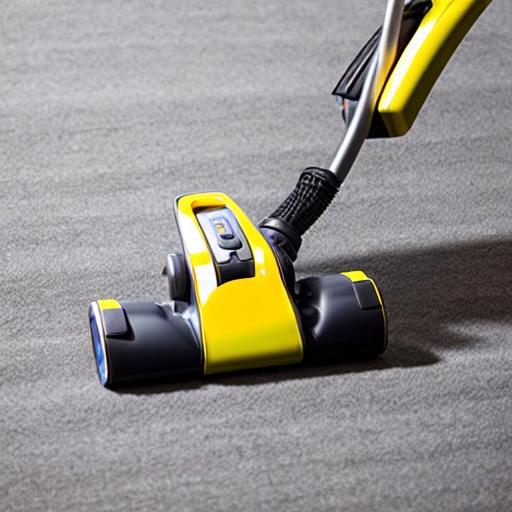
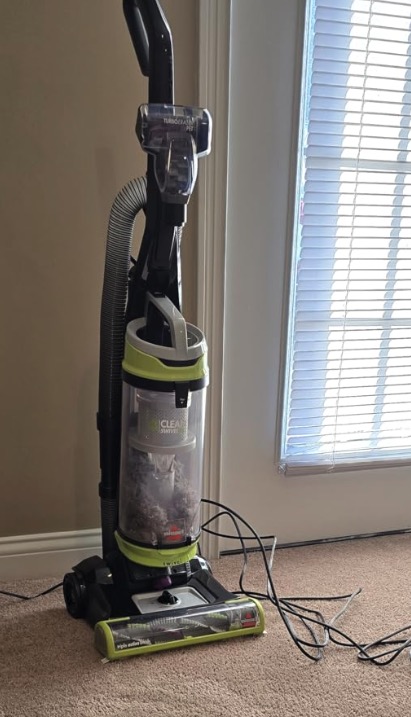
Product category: items_vacuum
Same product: no